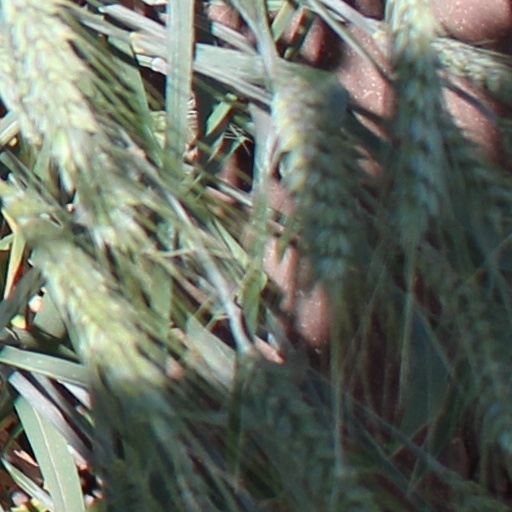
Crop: wheat